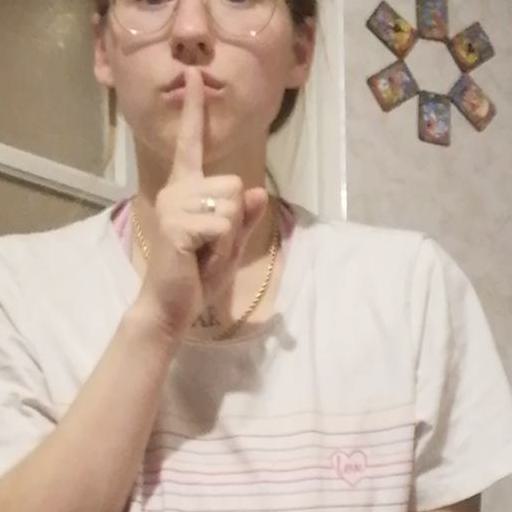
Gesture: mute